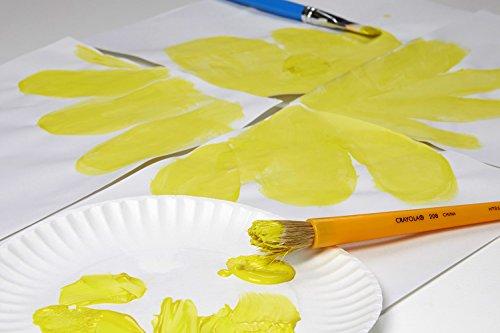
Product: Crayola Paintbrush Variety Classpack, School Supplies, 36 Large Paint Brushes For Kids
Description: School supplies: This bulk art Paint brush set is great for classrooms, art studios, and more.
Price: $33.47
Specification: ProductDimensions:7.6x8x2.7inches|ItemWeight:1.67pounds|ShippingWeight:1.67pounds(Viewshippingratesandpolicies)|DomesticShipping:ItemcanbeshippedwithinU.S.|InternationalShipping:ThisitemcanbeshippedtoselectcountriesoutsideoftheU.S.LearnMore|ASIN:B01M9EQETR|Itemmodelnumber:05-0036|Manufacturerrecommendedage:4-15years